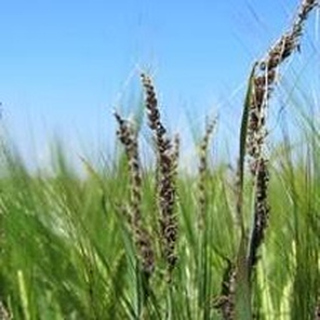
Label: wheat_smut